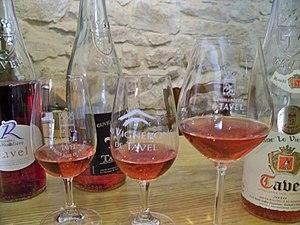
Glasses of Tavel wines
Le tavel, est un vin d'appellation d'origine contrôlée produit sur les communes de Tavel et de Roquemaure, dans le Gard. Les vins de Tavel sont tous des rosés. C'est la seule appellation rhodanienne à ne faire que du vin rosé. Le romancier Honoré de Balzac disait que c'était l'un des rares rosés que l'on puisse avantageusement laisser vieillir.